Kanyasulkam (film)

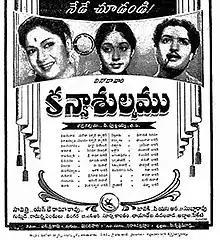
Theatrical release poster

Kanyasulkamu is a 1955 Indian Telugu-language philosophical film directed by P. Pullayya and produced by D. L. Narayana for his production company Vinodha Pictures. The film stars N. T. Rama Rao, Savitri and Sowcar Janaki, with soundtrack and score by Ghantasala. This film marked the screen debut of actress, Saradha who made a cameo appearance for a three-minute song sequence as a child artist.